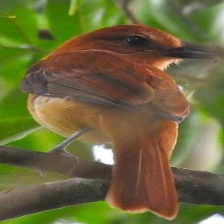
Species: CINNAMON ATTILA
Scientific name: ATTILA CINNAMOMEUS